Church of All Saints, Ledsham

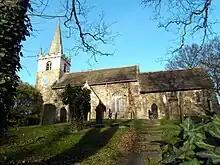
All Saints Church Ledsham

The Church of All Saints is an Anglican building in the village of Ledsham, West Yorkshire, England, some east of Leeds. Parts of the church are originally from the Anglo-Saxon period, which has been the basis of the claim that it is the oldest church still standing within West Yorkshire, and one of the county's oldest buildings. Although Yorkshire has several Anglo-Saxon structures, the church is noted as a rare survivor despite several renovations. In his book, "England's Thousand Best Churches", Simon Jenkins rates it with two stars out five, and it is one of only nine recommended for West Yorkshire.